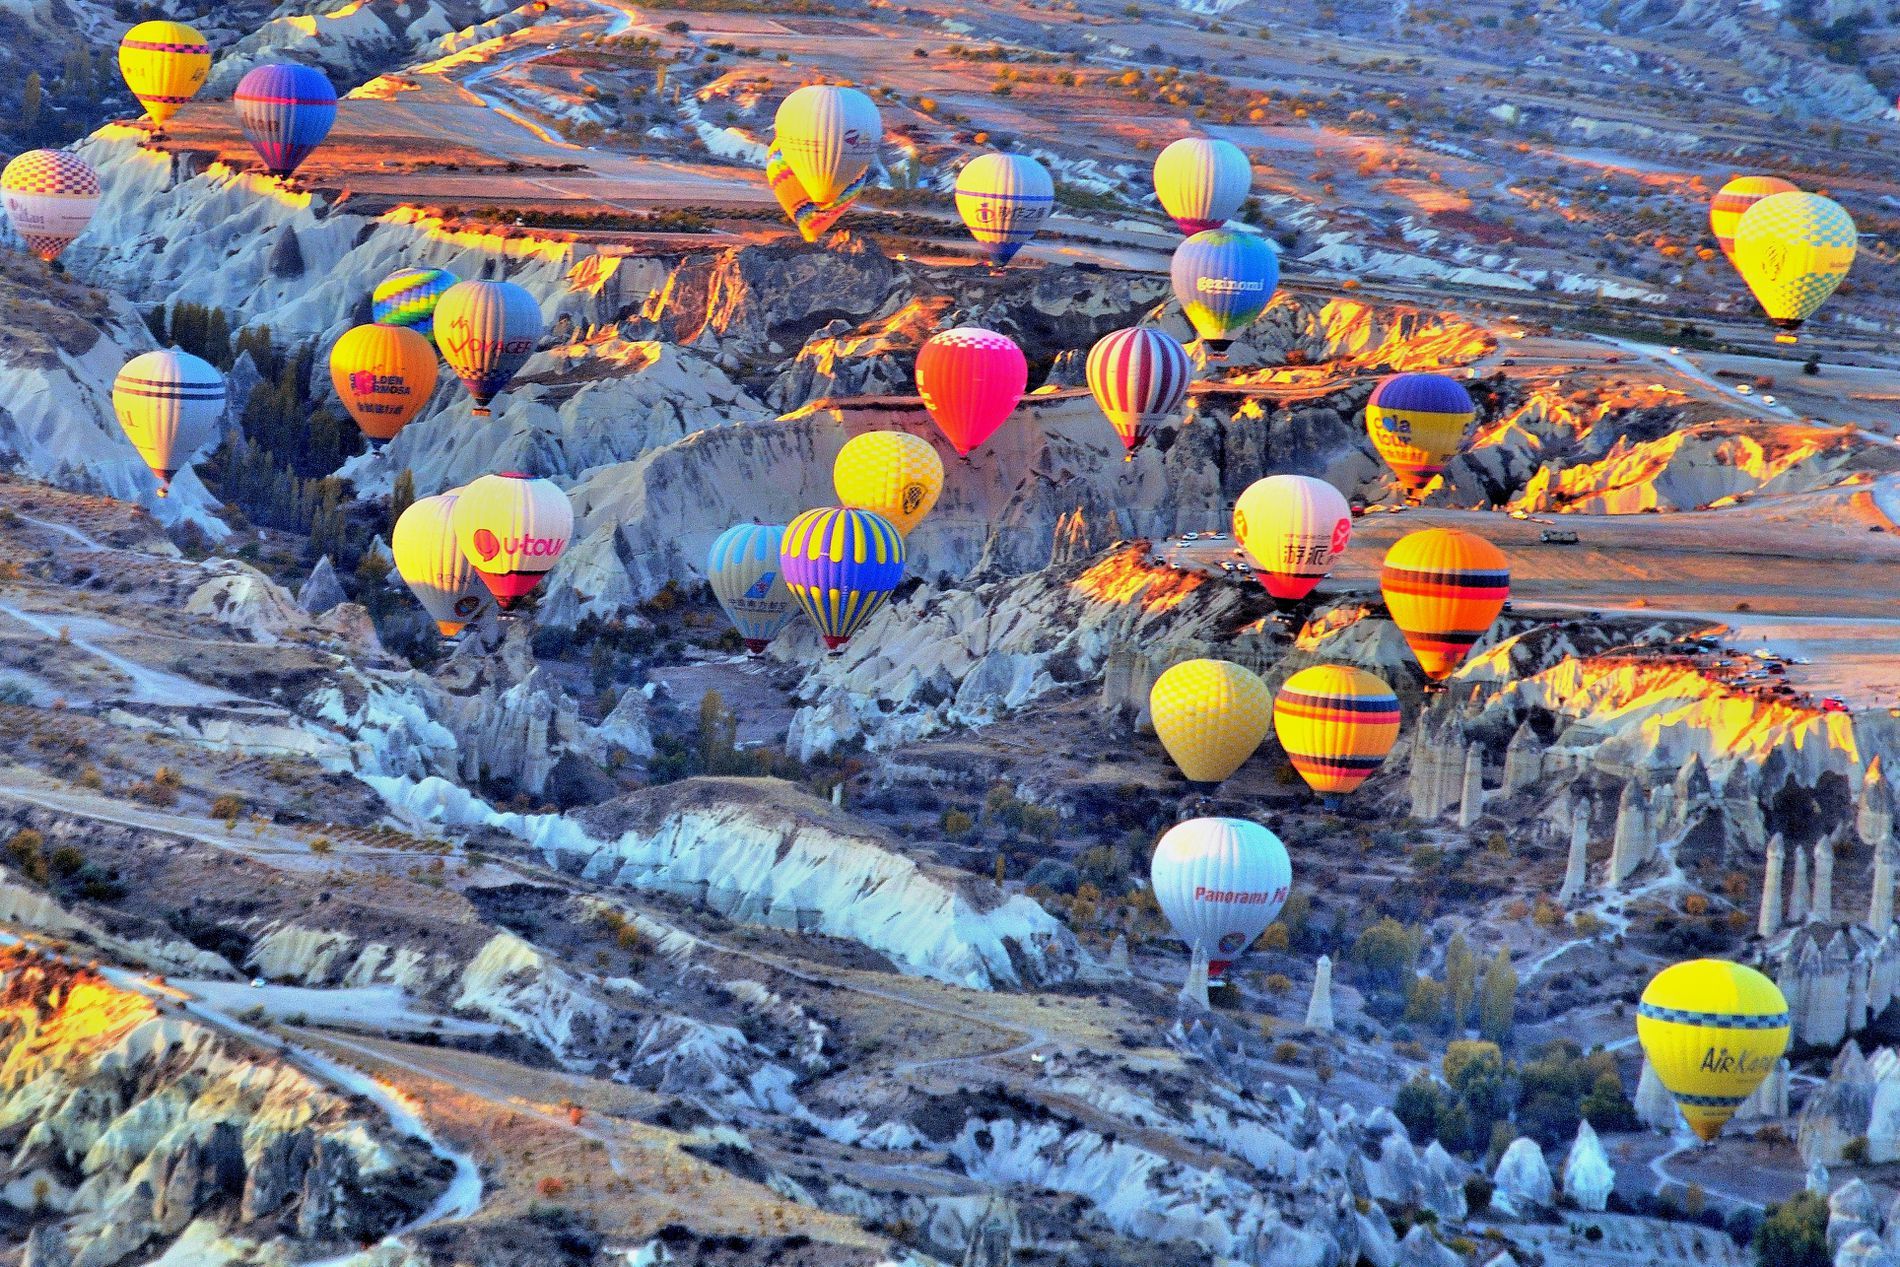
Flying over nature.
The image shows many colorful hot air balloons flying over rocky valleys, which contain diverse natural terrain such as mountains, hills and volcanic rocks.
The photo shows many colorful hot air balloons flying over rocky valleys, It was taken from a high angle highlighting the depth of the terrain and the enchanting valleys. The colorful balloons fill the sky. The lighting is warm and golden suggesting a sunset. The colors vary between yellow, blue, red, pink and orange. The overall mood is full of tranquility in the natural landscape.
Labels: Balloon, Rock, Aircraft, Transportation, Vehicle, Outdoors, Hot Air Balloon, Nature, Airplane, Car, Landscape, Mountain, Wilderness, Scenery, Valley, Canyon, Rocky valley, Air Balloons
Camera: NIKON CORPORATION NIKON D850
Lens: 24-120mm f/4, AF-S Nikkor 24-120mm f/4G ED VR
Aperture: F4.5
Exposure: 1/250 sec
ISO: 200
Focal length: 120.0 mm